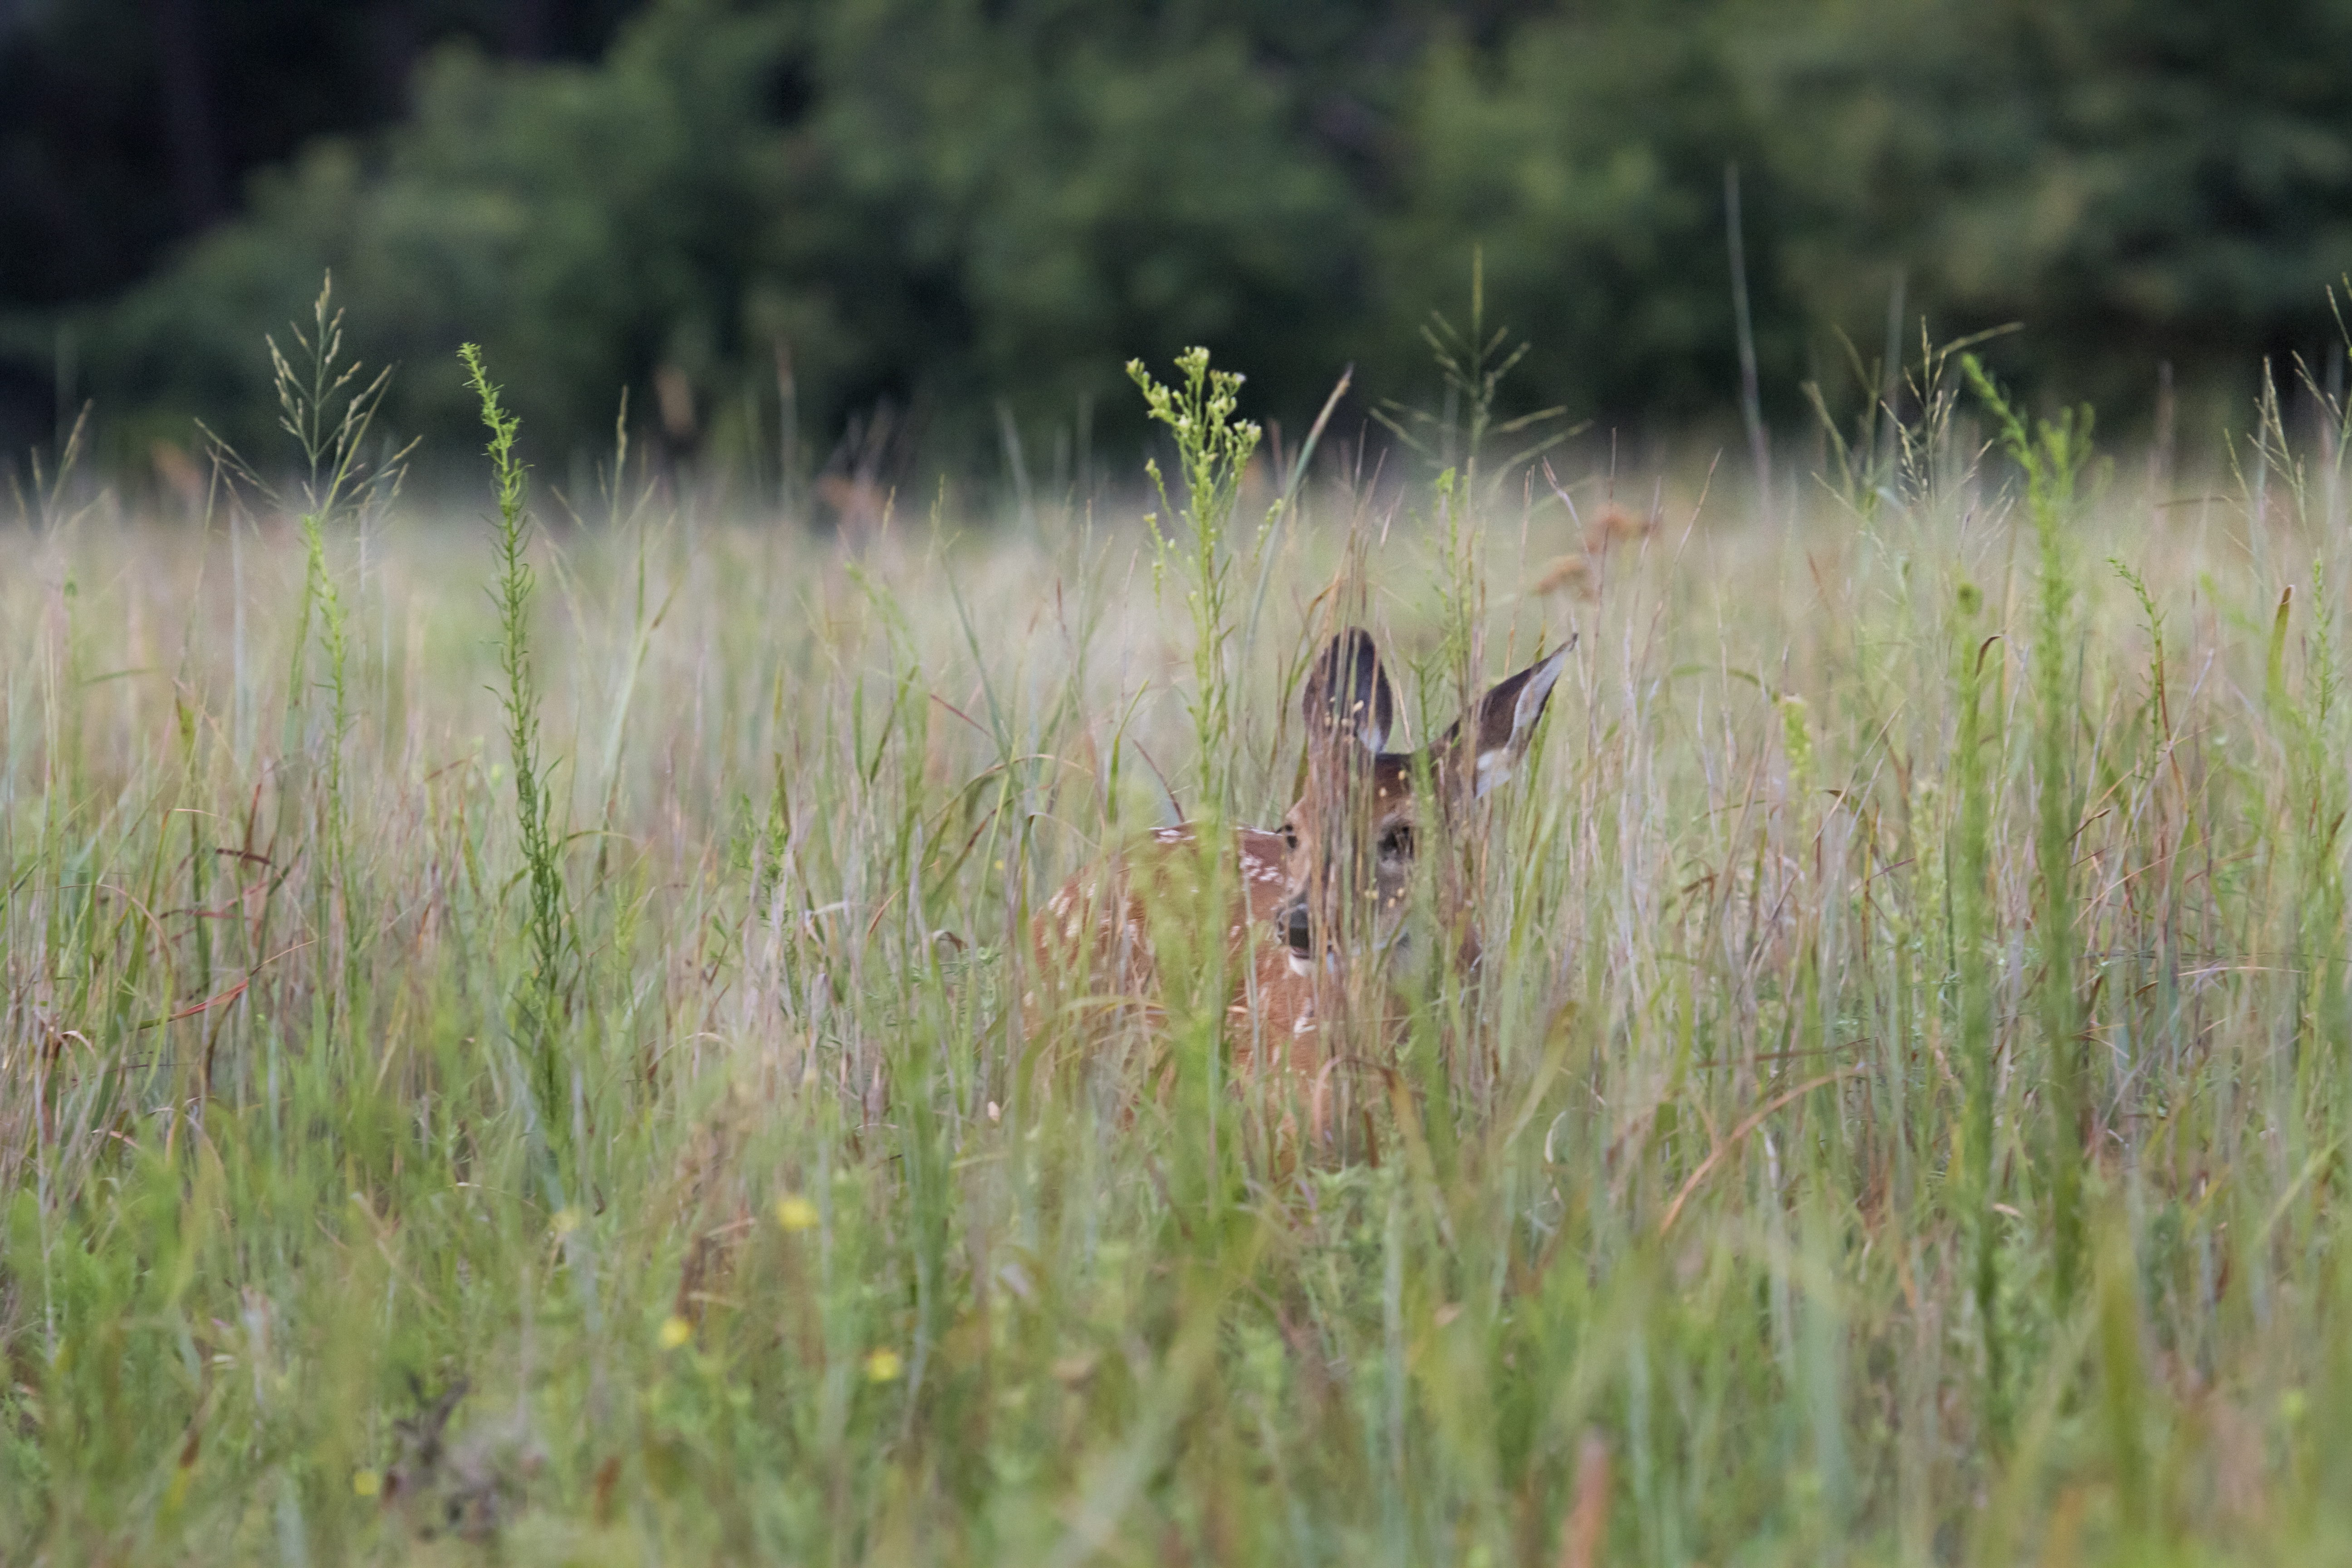
nature, grass, meadow, prairie, wildlife, deer, green, mammal, flora, fauna, savanna, fawn, hare, grassland, wetland, whitetaileddeer, oklahoma, habitat, ecosystem, larrysmith, wichitamountains, fen, natural environment, grass family